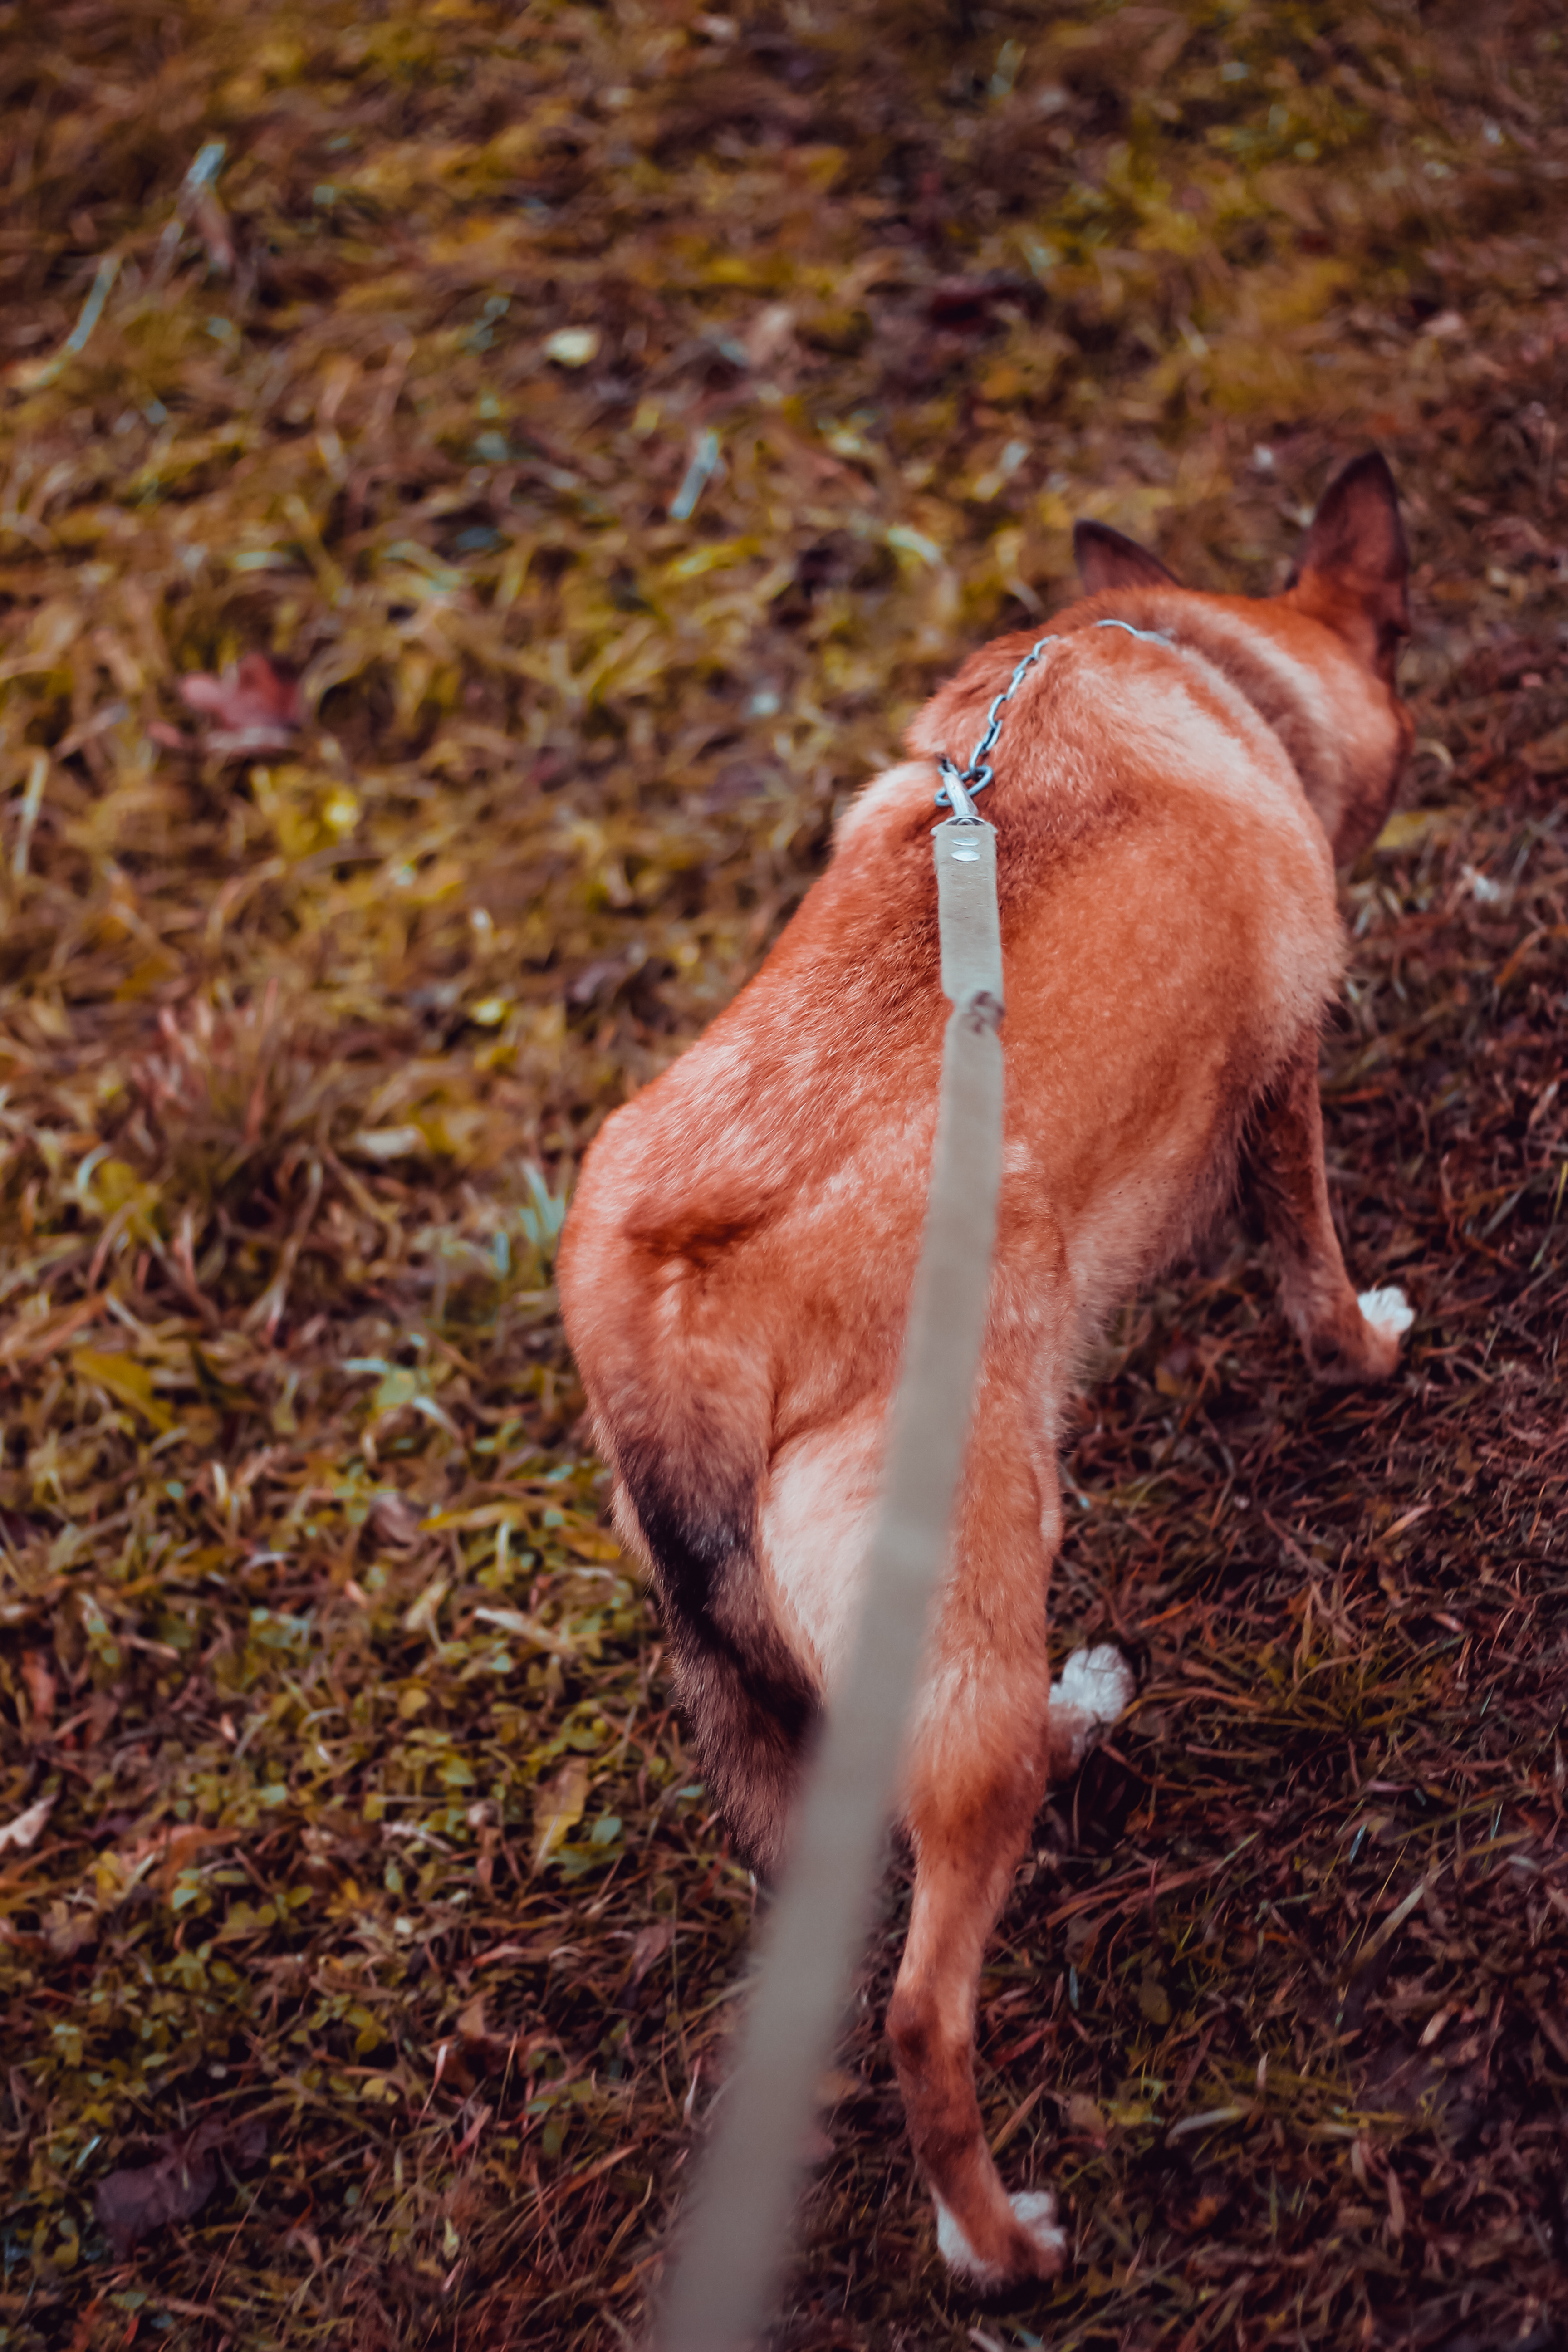
brown, dog, red, grass, green, summer, heat, walking, canidae, dog breed, tail, fawn, carnivore, ibizan hound